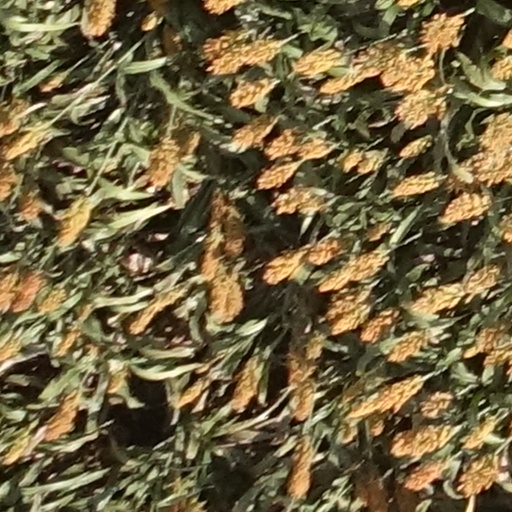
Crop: sorghum